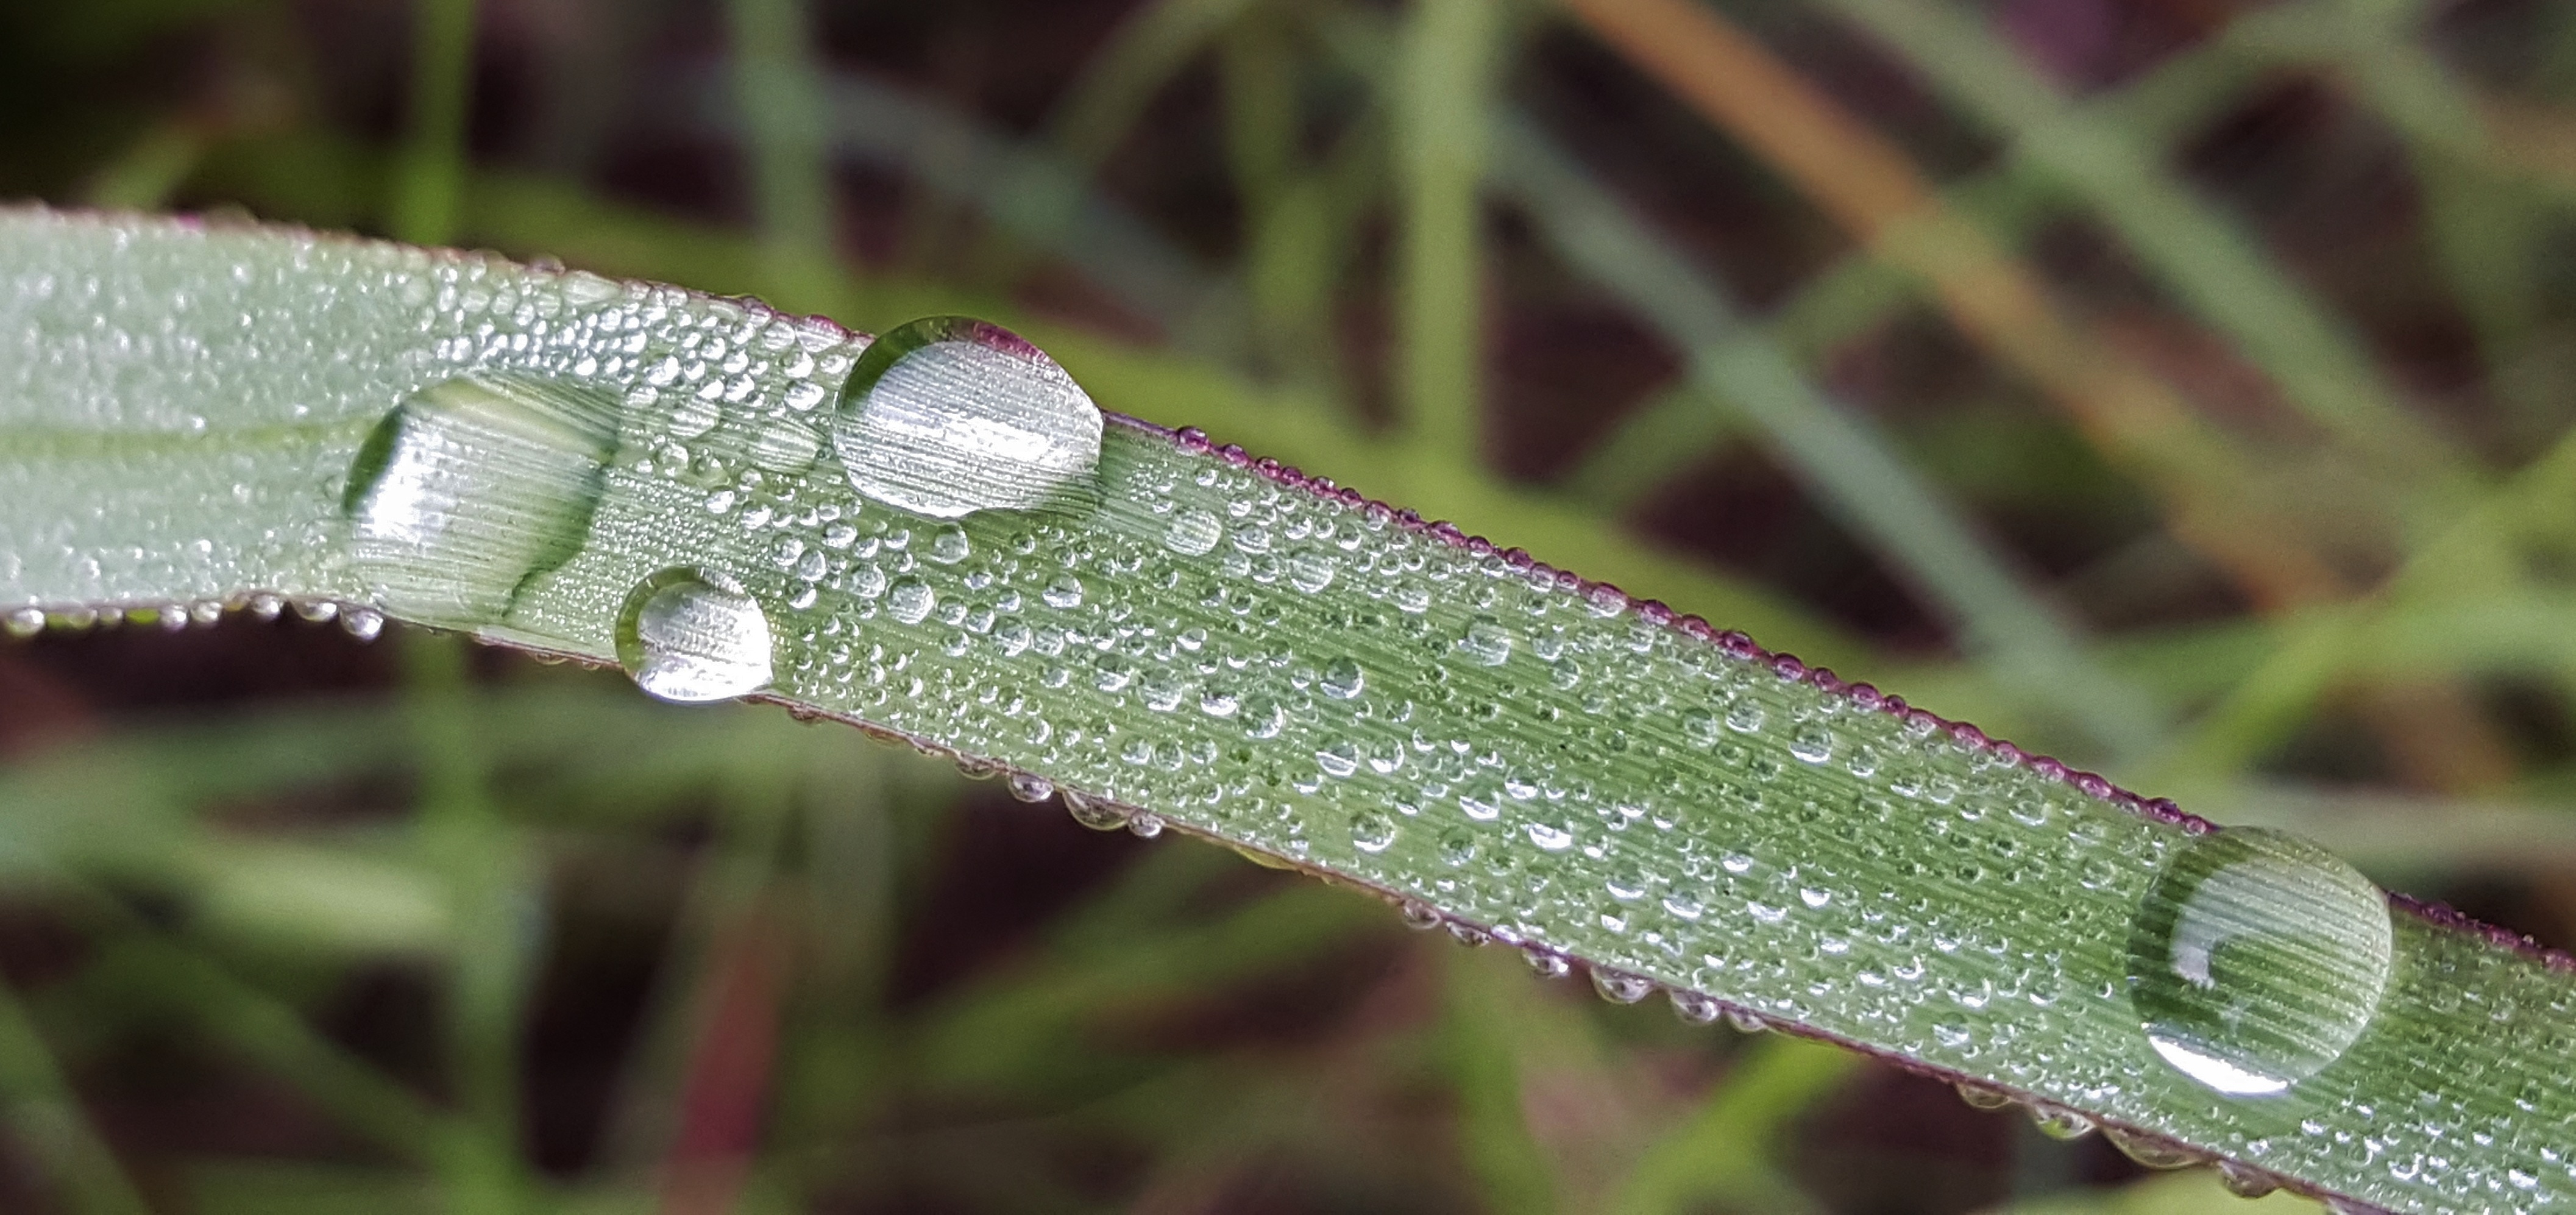
water, nature, grass, dew, plant, photography, leaf, flower, wet, green, botany, flora, morning dew, close up, blade of grass, droplets, beads, glisten, moisture, macro photography, beading, glistening, plant stem